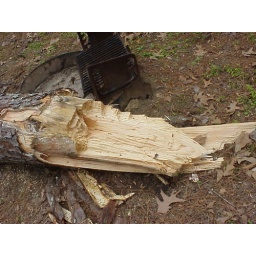
End of tree that broke off about 35ft above ground